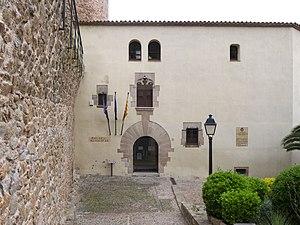
Le Musée Municipal de Tossa de Mar est un bâtiment de la commune de Tossa de Mar déclaré bien culturel d'intérêt national. Le Musée a pour but d'exposer les œuvres réalisées par les artistes ayant séjourné à Tossa de Mar.